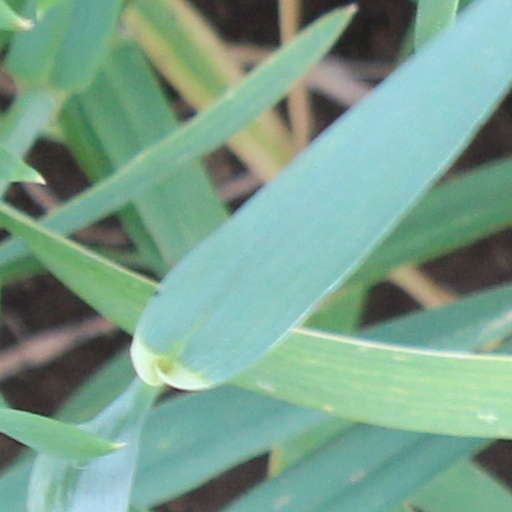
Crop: wheat